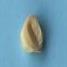
Maize quality: Good